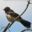
Label: bird